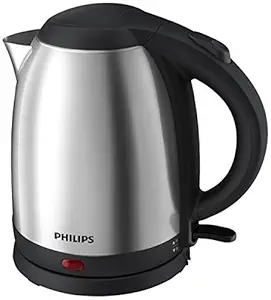
Philips HD9306/06 1.5-Litre Electric Kettle (Multicolor)
Category: Home&Kitchen
Price: 2695 (list price: 2695)
Rating: 4.4 (2,518 ratings)
About this product: Food grade stainless steel, Frequency: 50 Hz. Cord length :0.75 m|Wide opening for easy pouring and cleaning|Concealed heating element and cord winder|Steam sensor, dry boiling and overheating prevention, Frequency - 50 Hz|One touch spring lid helps to avoid scalding|360 degree cordless pirouette base, for easier handling|Warranty: 2 years on product